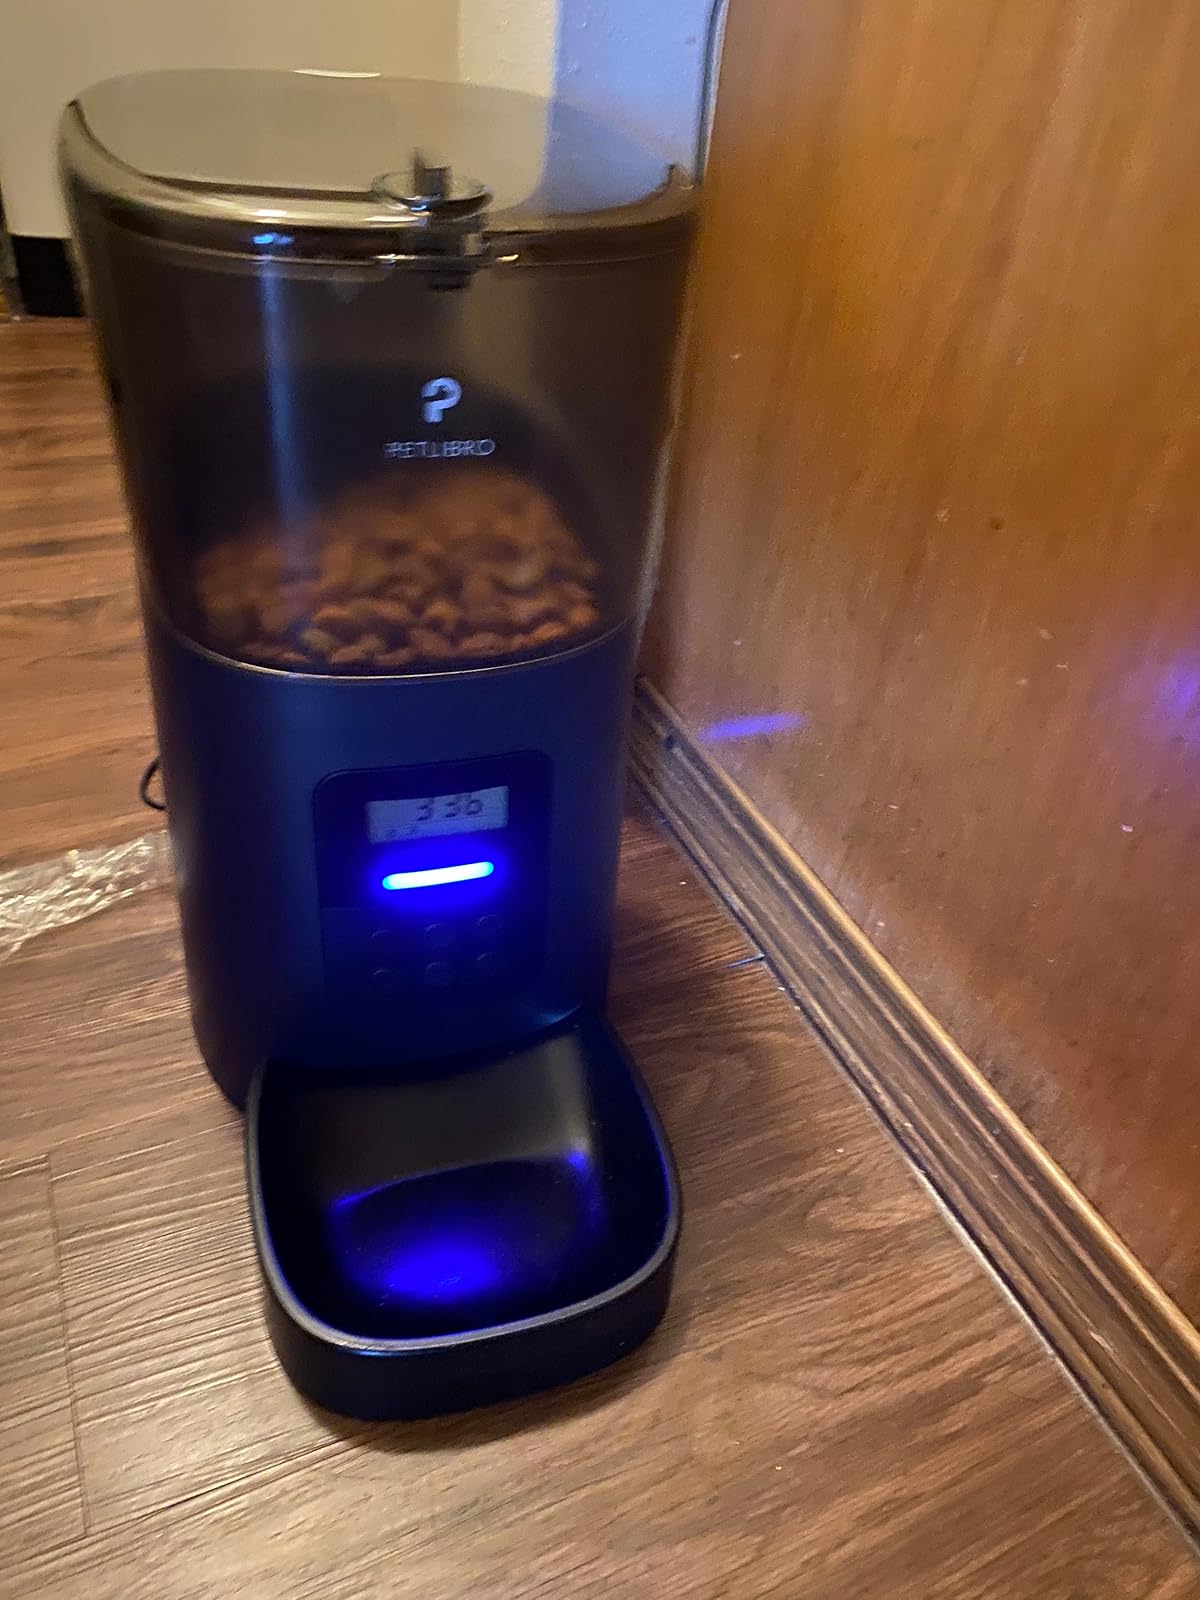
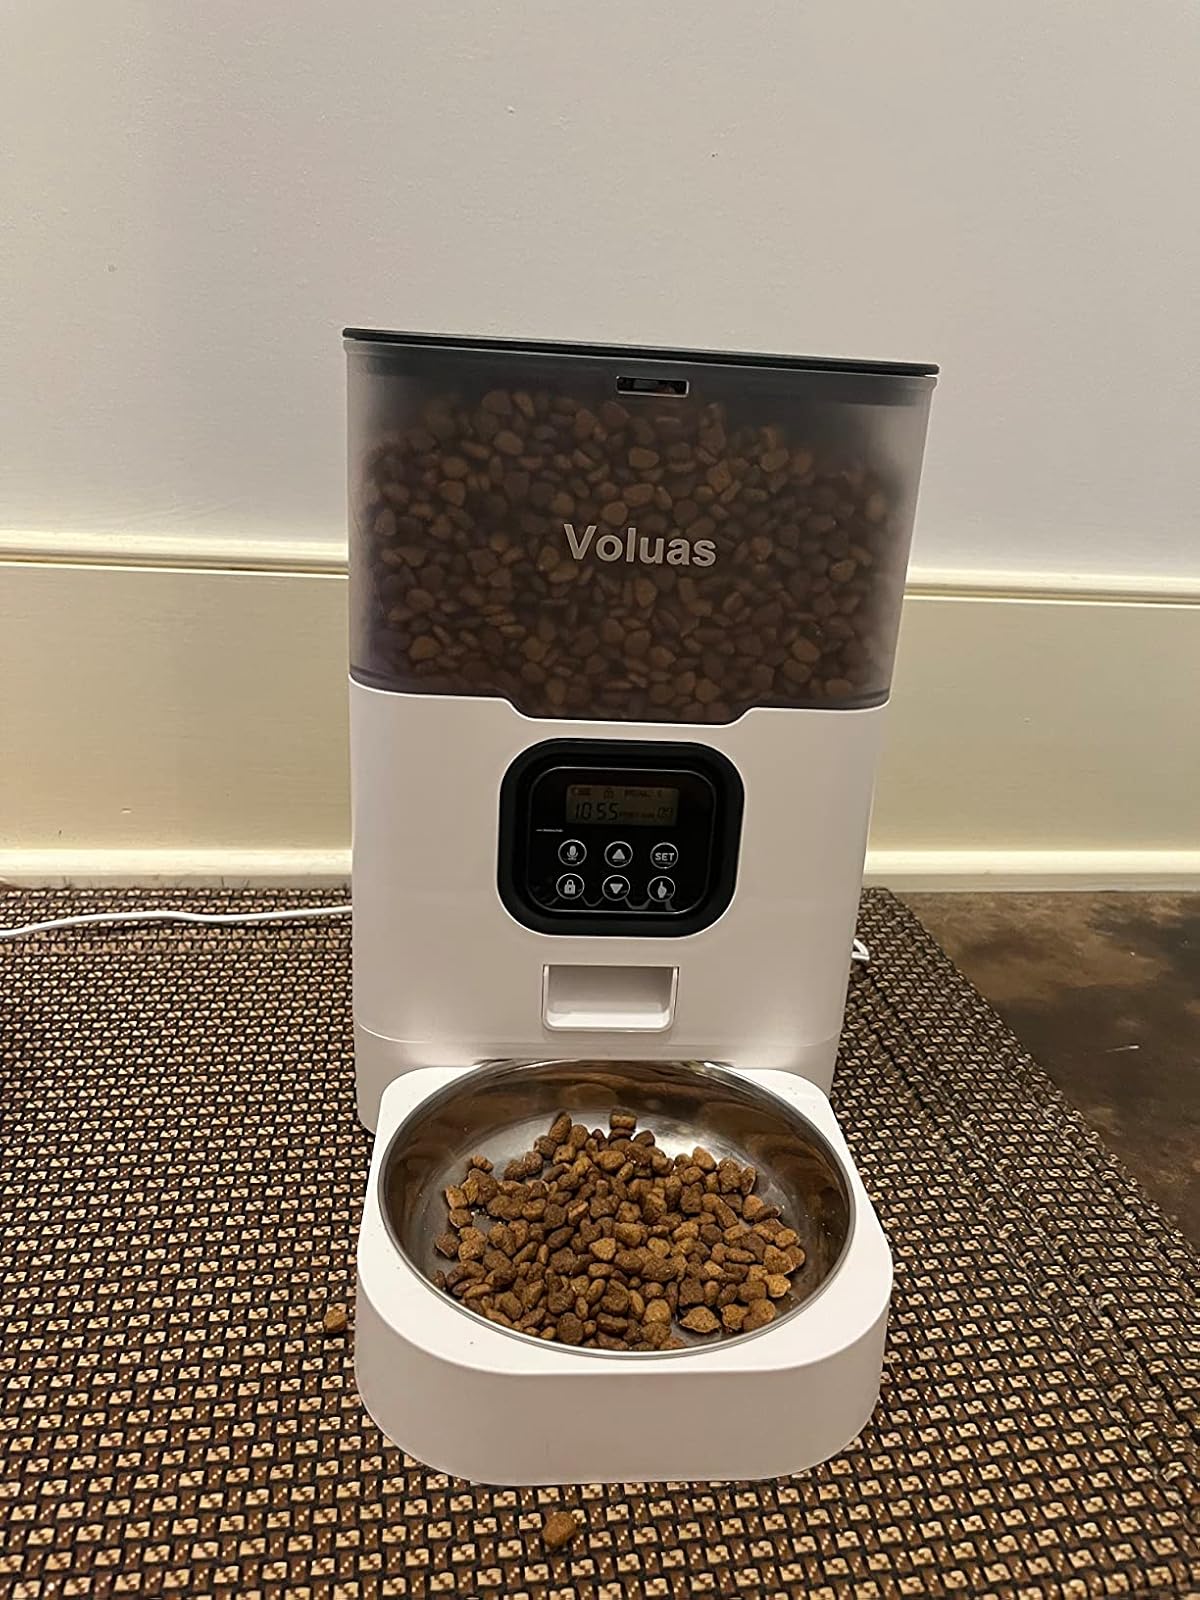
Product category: items_feeder
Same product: no